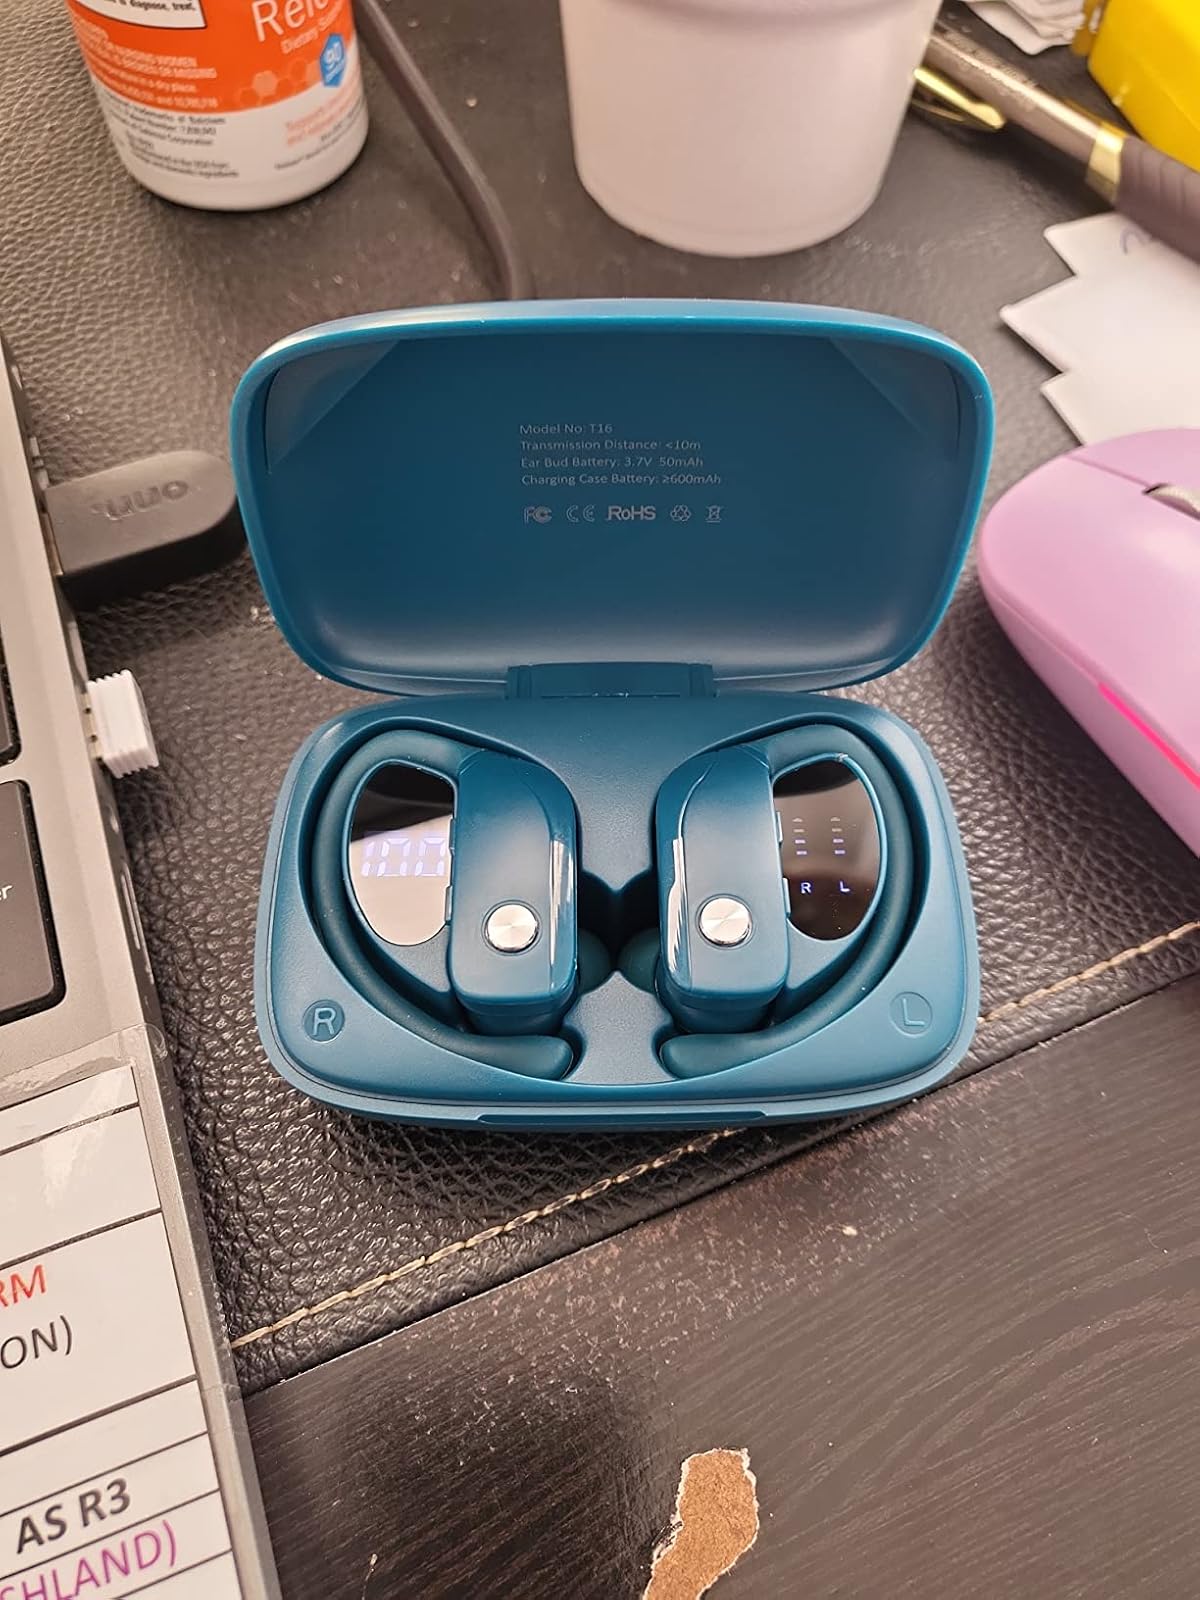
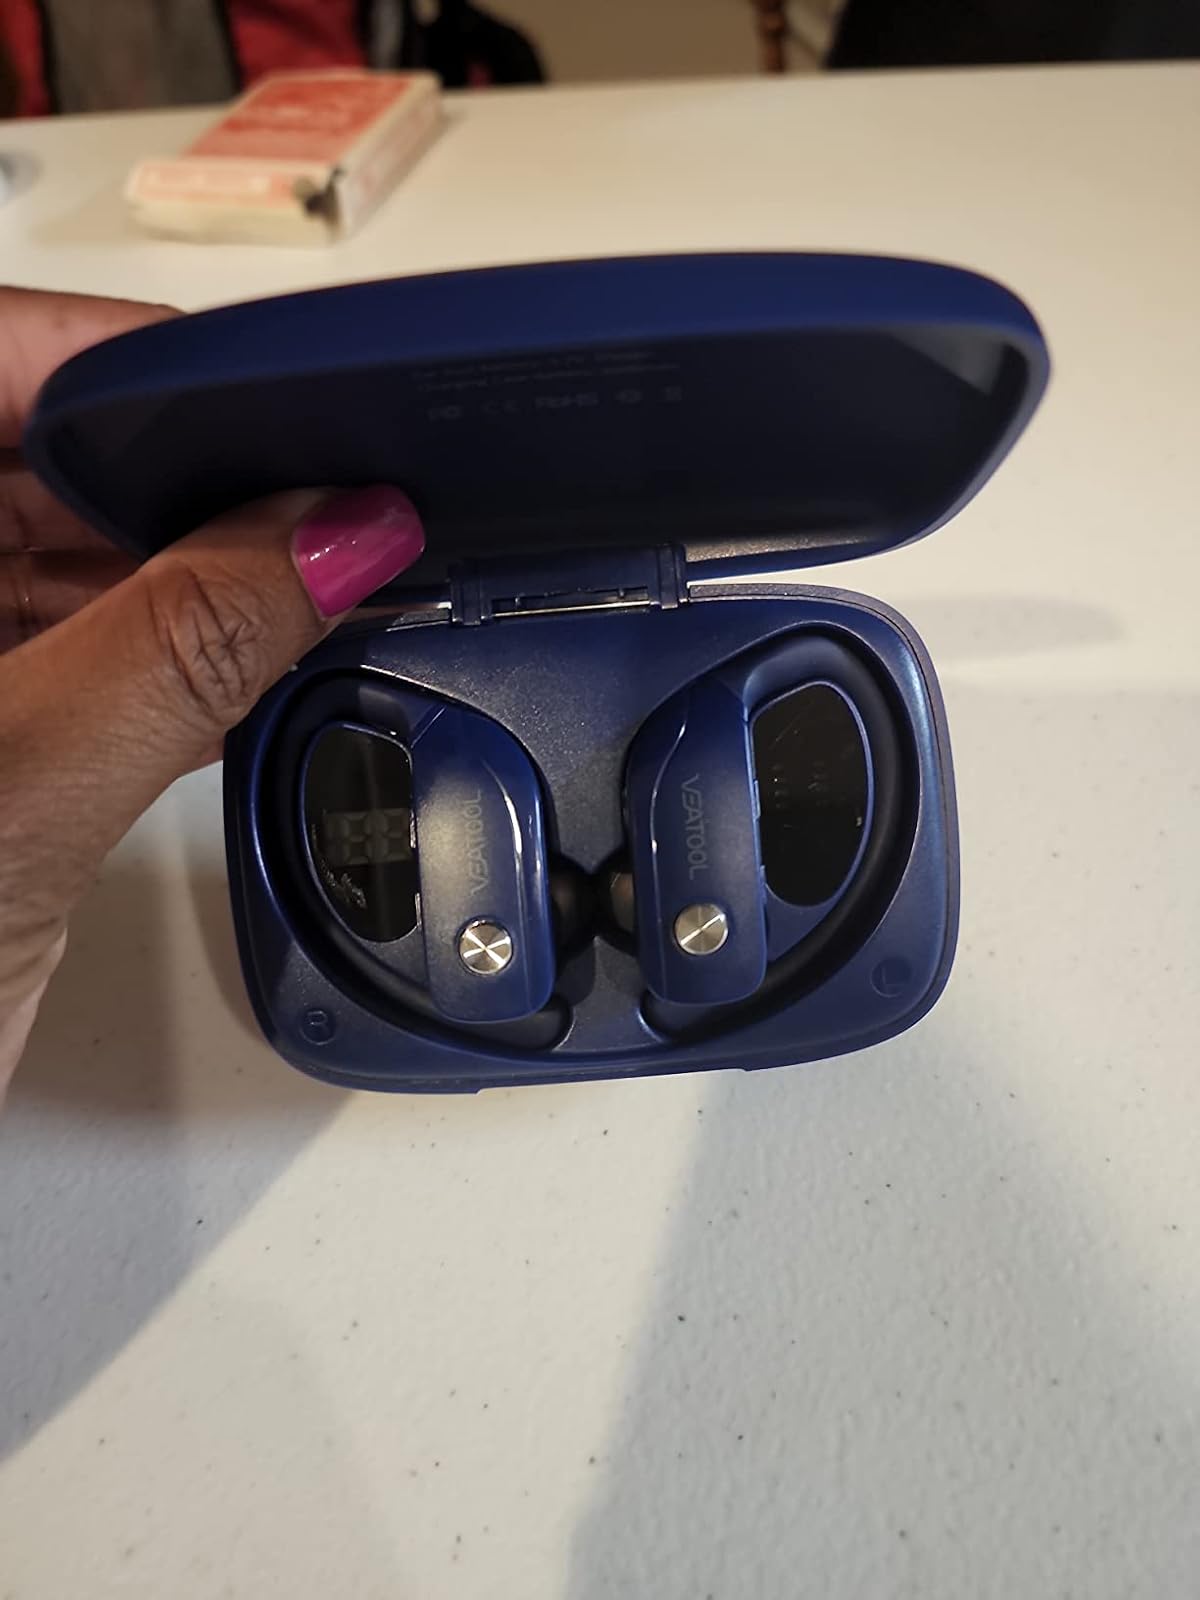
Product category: earbuds
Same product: no